Jaie Laplante

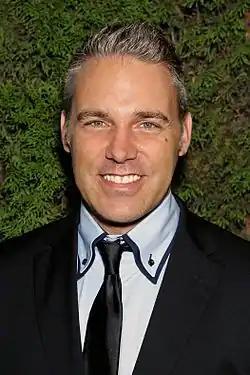
Jaie Laplante

Jaie Laplante is a Canadian-American screenwriter, actor and curator.